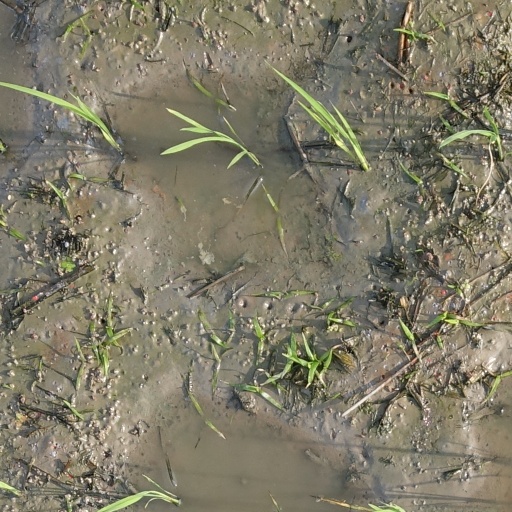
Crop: rice